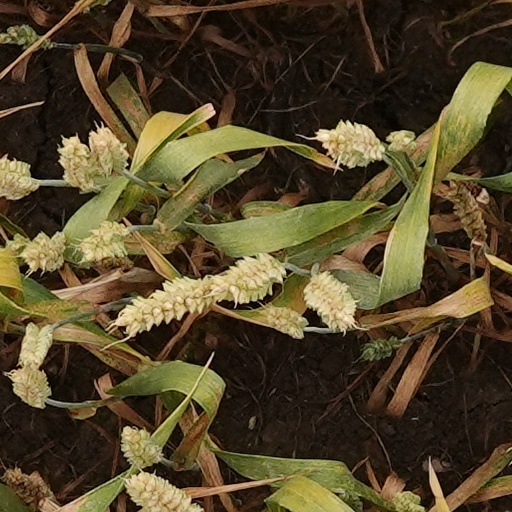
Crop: wheat